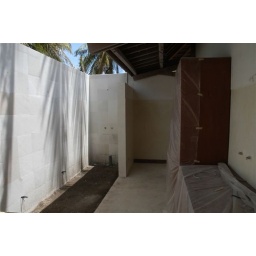
Master Bath - toilet and sink under cover of the roof. Shower and tub al fresco!